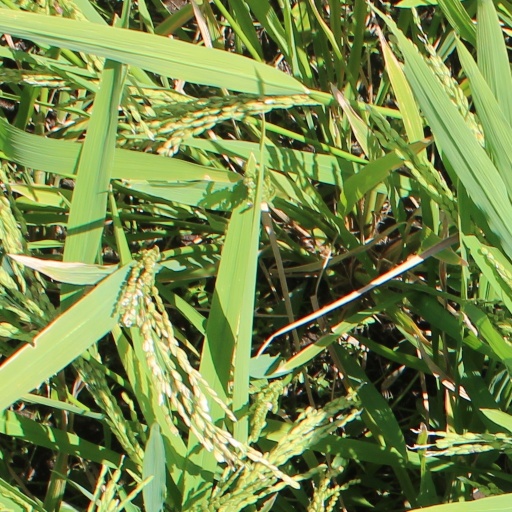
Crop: rice